Taiwan Excellence Awards

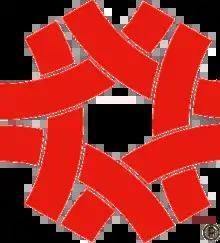
Symbol of Taiwan Excellence

The Taiwan Excellence Awards are yearly awards given out by the Ministry of Economic Affairs (MOEA) and The Taiwan External Trade Development Council (TAITRA) to encourage Taiwan industries to upgrade and incorporate innovation and value into their products. The selection of awards is based on four criteria: R&D, design, quality, and marketing. Each product must score evenly in each category in order to be selected. An international panel of judges is invited to participate in this selection. Finalists are decided after several rounds of evaluations.